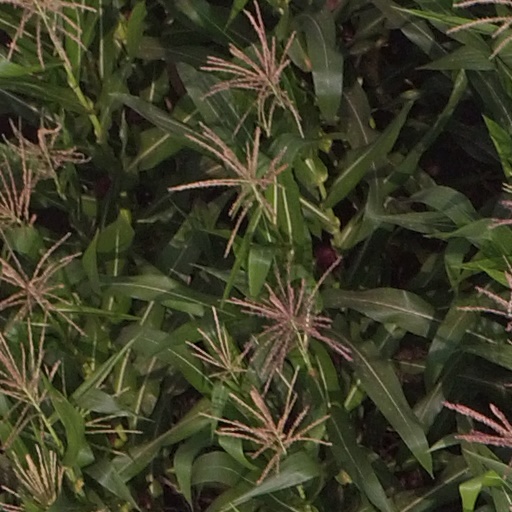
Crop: maize; corn